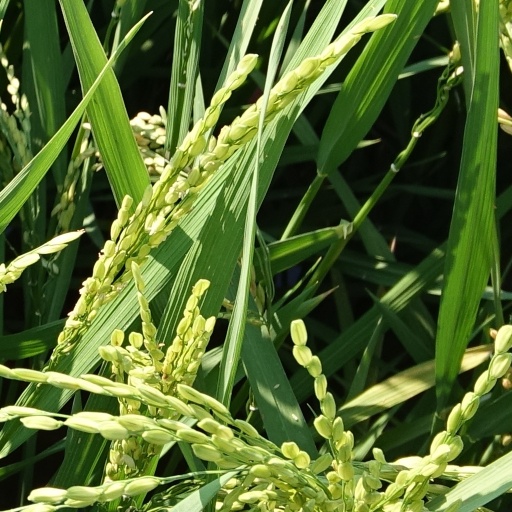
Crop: rice